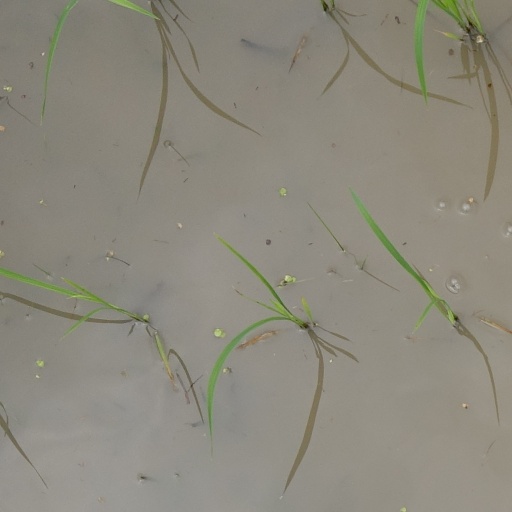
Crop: rice